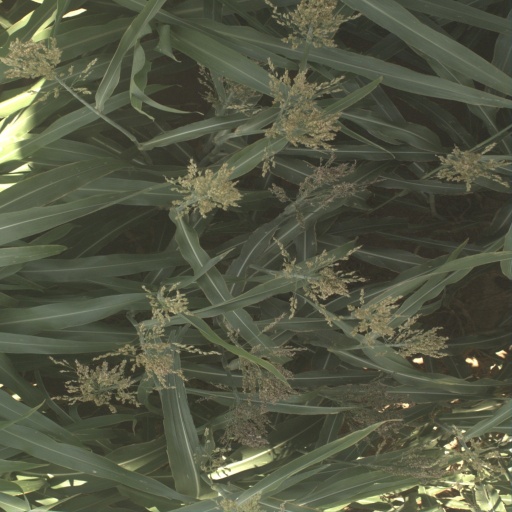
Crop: sorghum